Peace of Constance

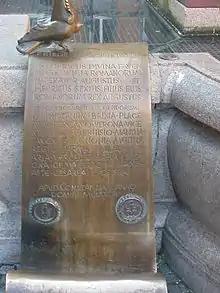
Bronze replica of the contract, Konstanz

The Peace of Constance (25 June 1183) was a privilege granted by Frederick I, Holy Roman Emperor, and his son and co-ruler, Henry VI, King of the Romans, to the members of the Lombard League to end the state of rebellion (war) that had been ongoing since 1167. It was a permanent peace that superseded the six-year truce imposed by the Treaty of Venice (22 July 1177).